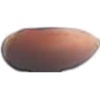
Label: Hazelnut 1